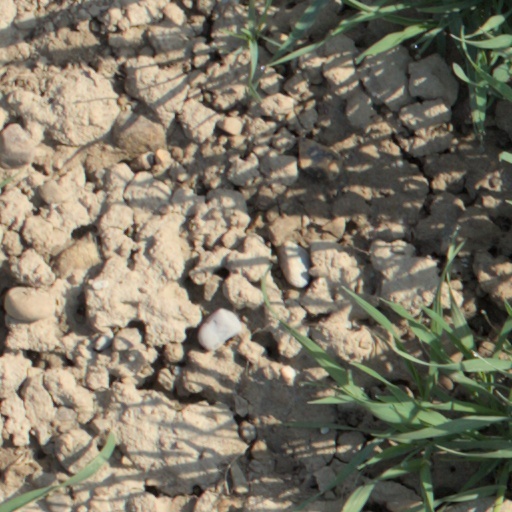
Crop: wheat